Lodore Falls

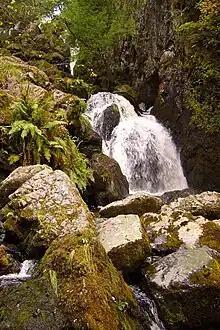
A close up view of the falls

Lodore Falls is a waterfall in Cumbria, England, close to Derwentwater and downstream from Watendlath. The falls are located on the beck that flows from Watendlath Tarn, and tumble more than over a steep cascade into the Borrowdale Valley. It is spectacular after heavy rain, but it may reduce to a trickle if there is a long period of dry weather.